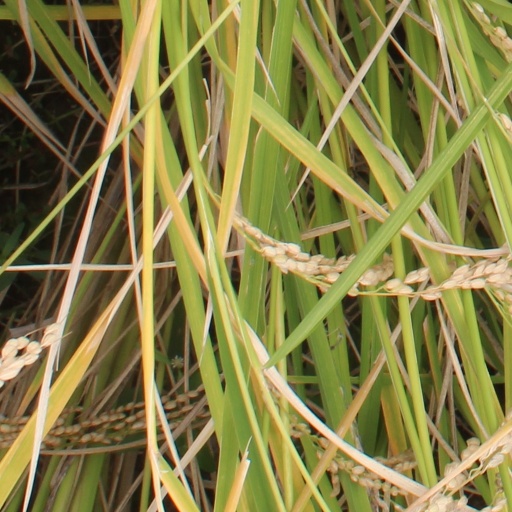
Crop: rice